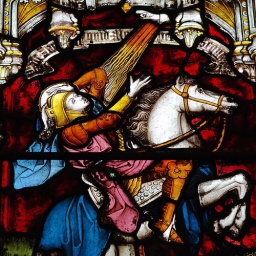
A slight disturbance on the road to Damascus. Stained glass in St John's College Chapel, Oxford, 06 October 2009